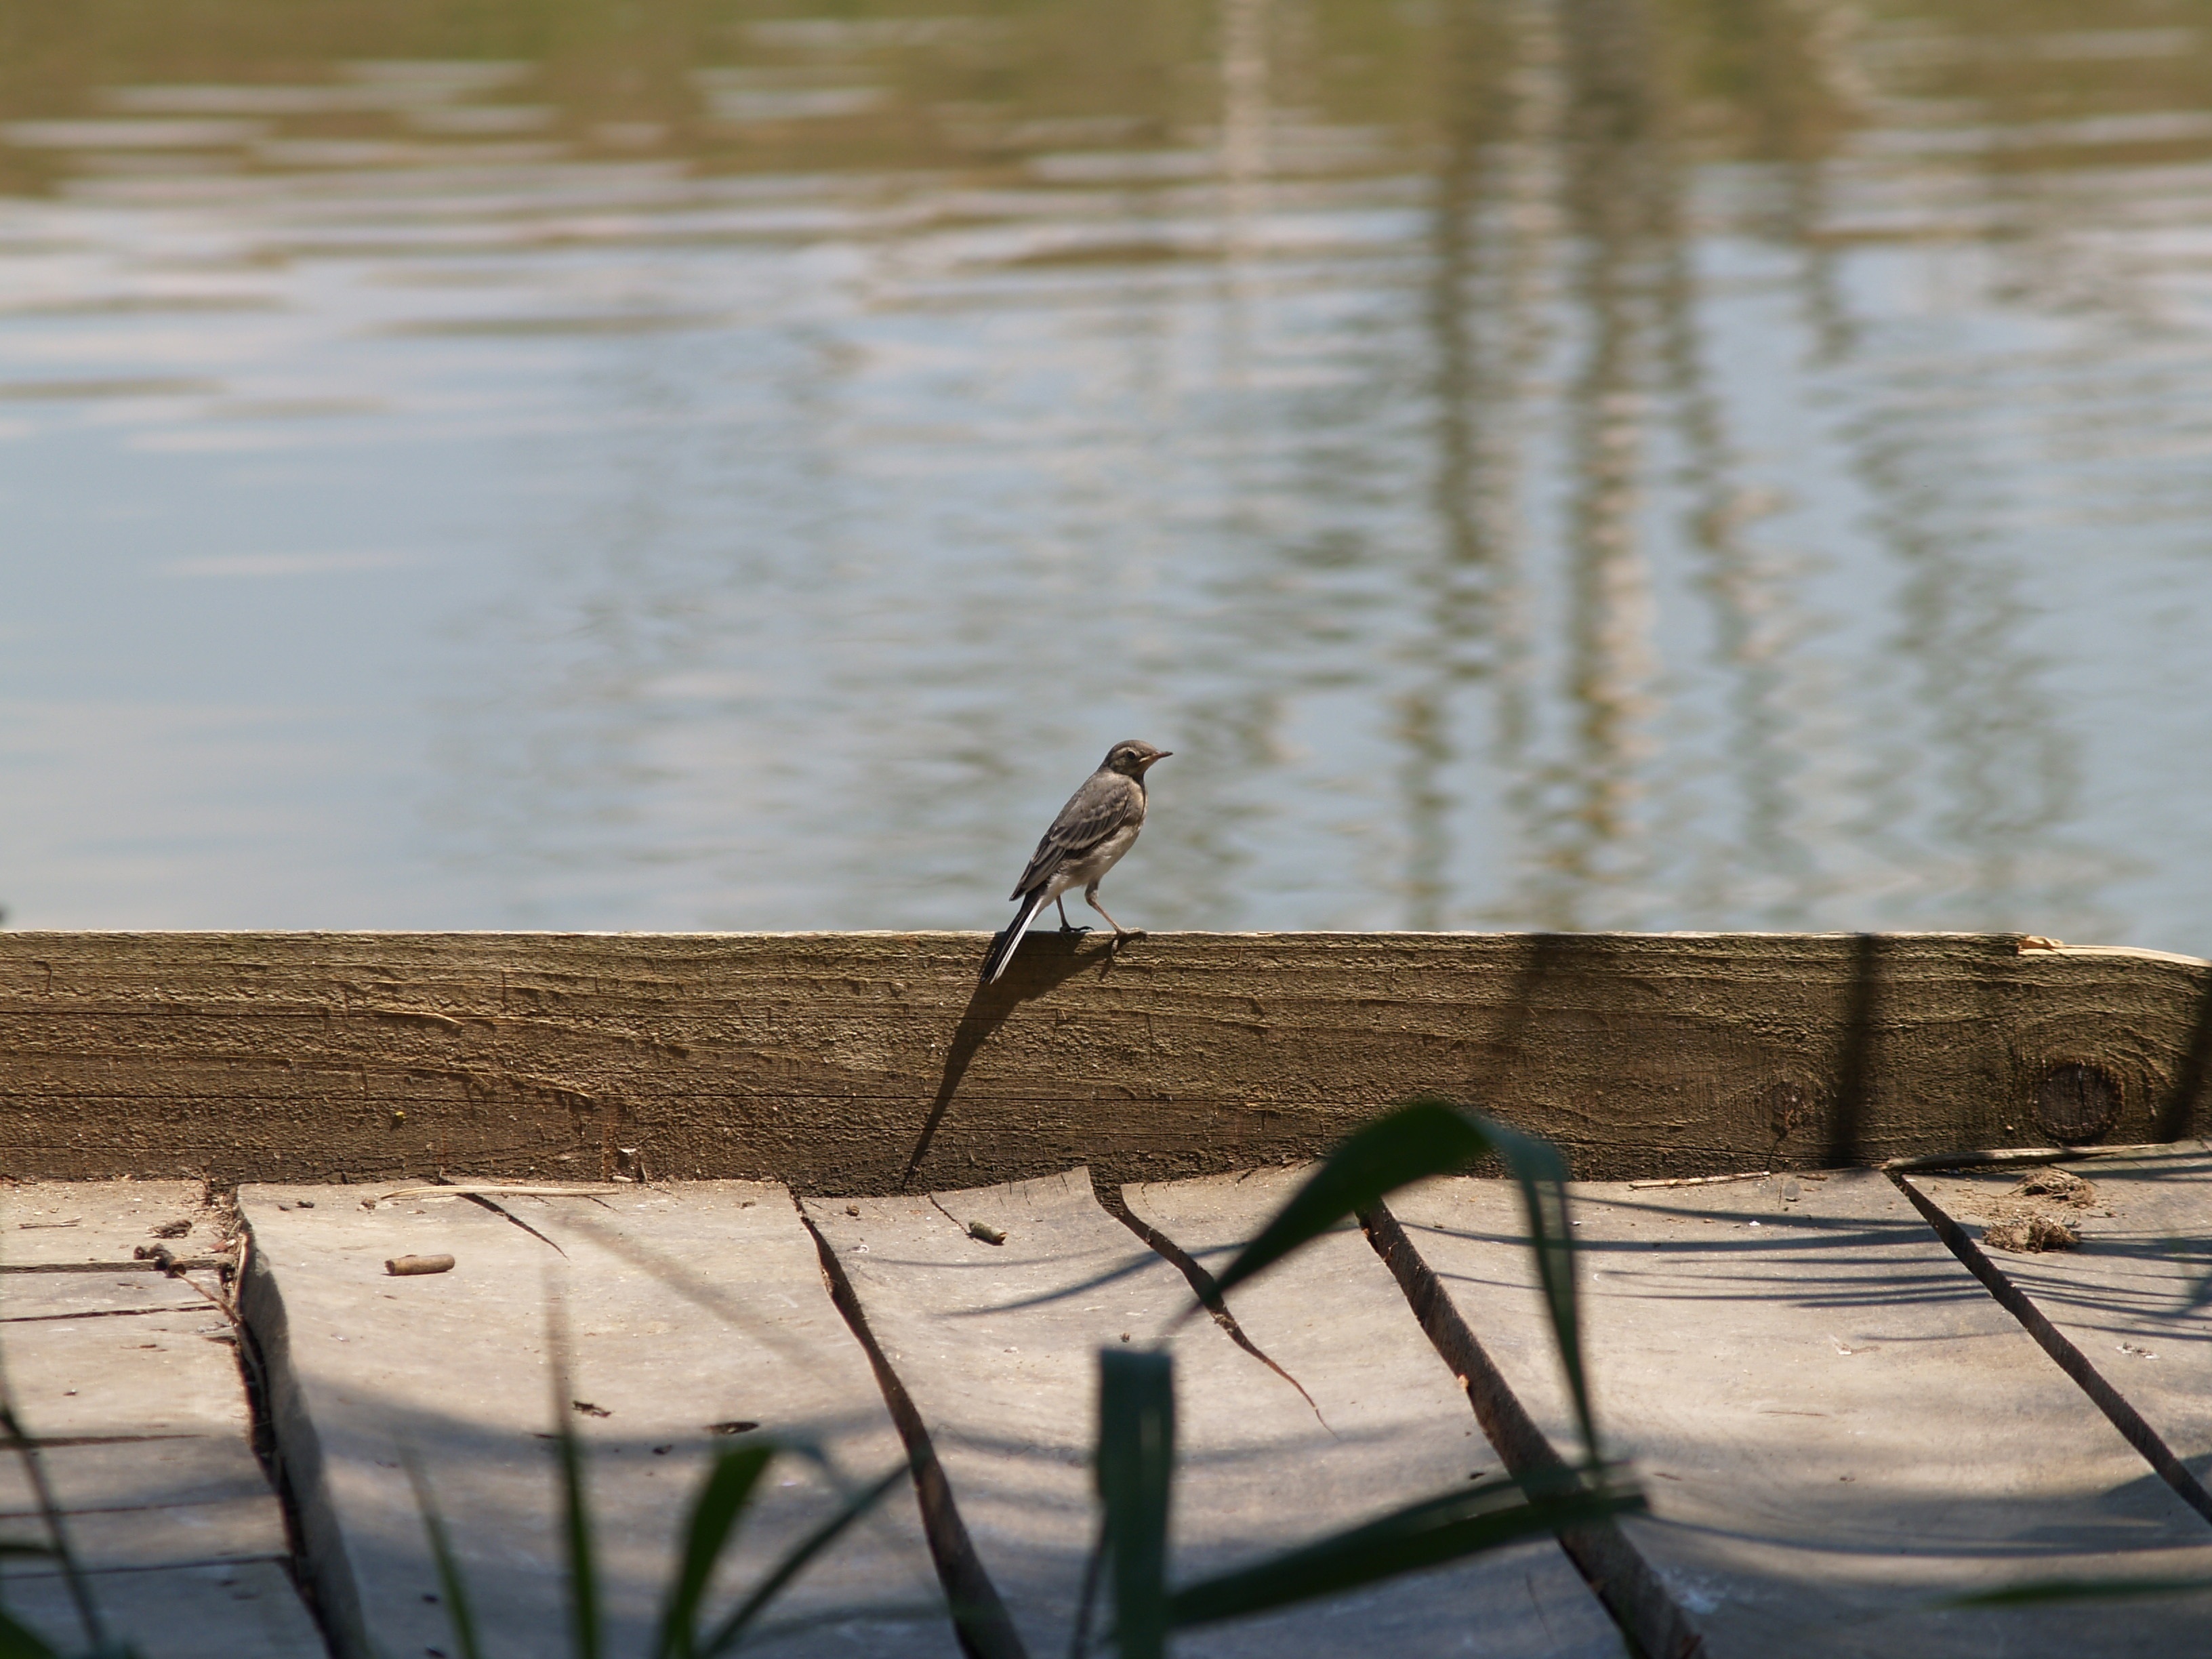
water, nature, bird, wood, leaf, lake, reed, wildlife, reflection, blue, fauna, duck, wetland, water bird, angler, light and shadow, plot